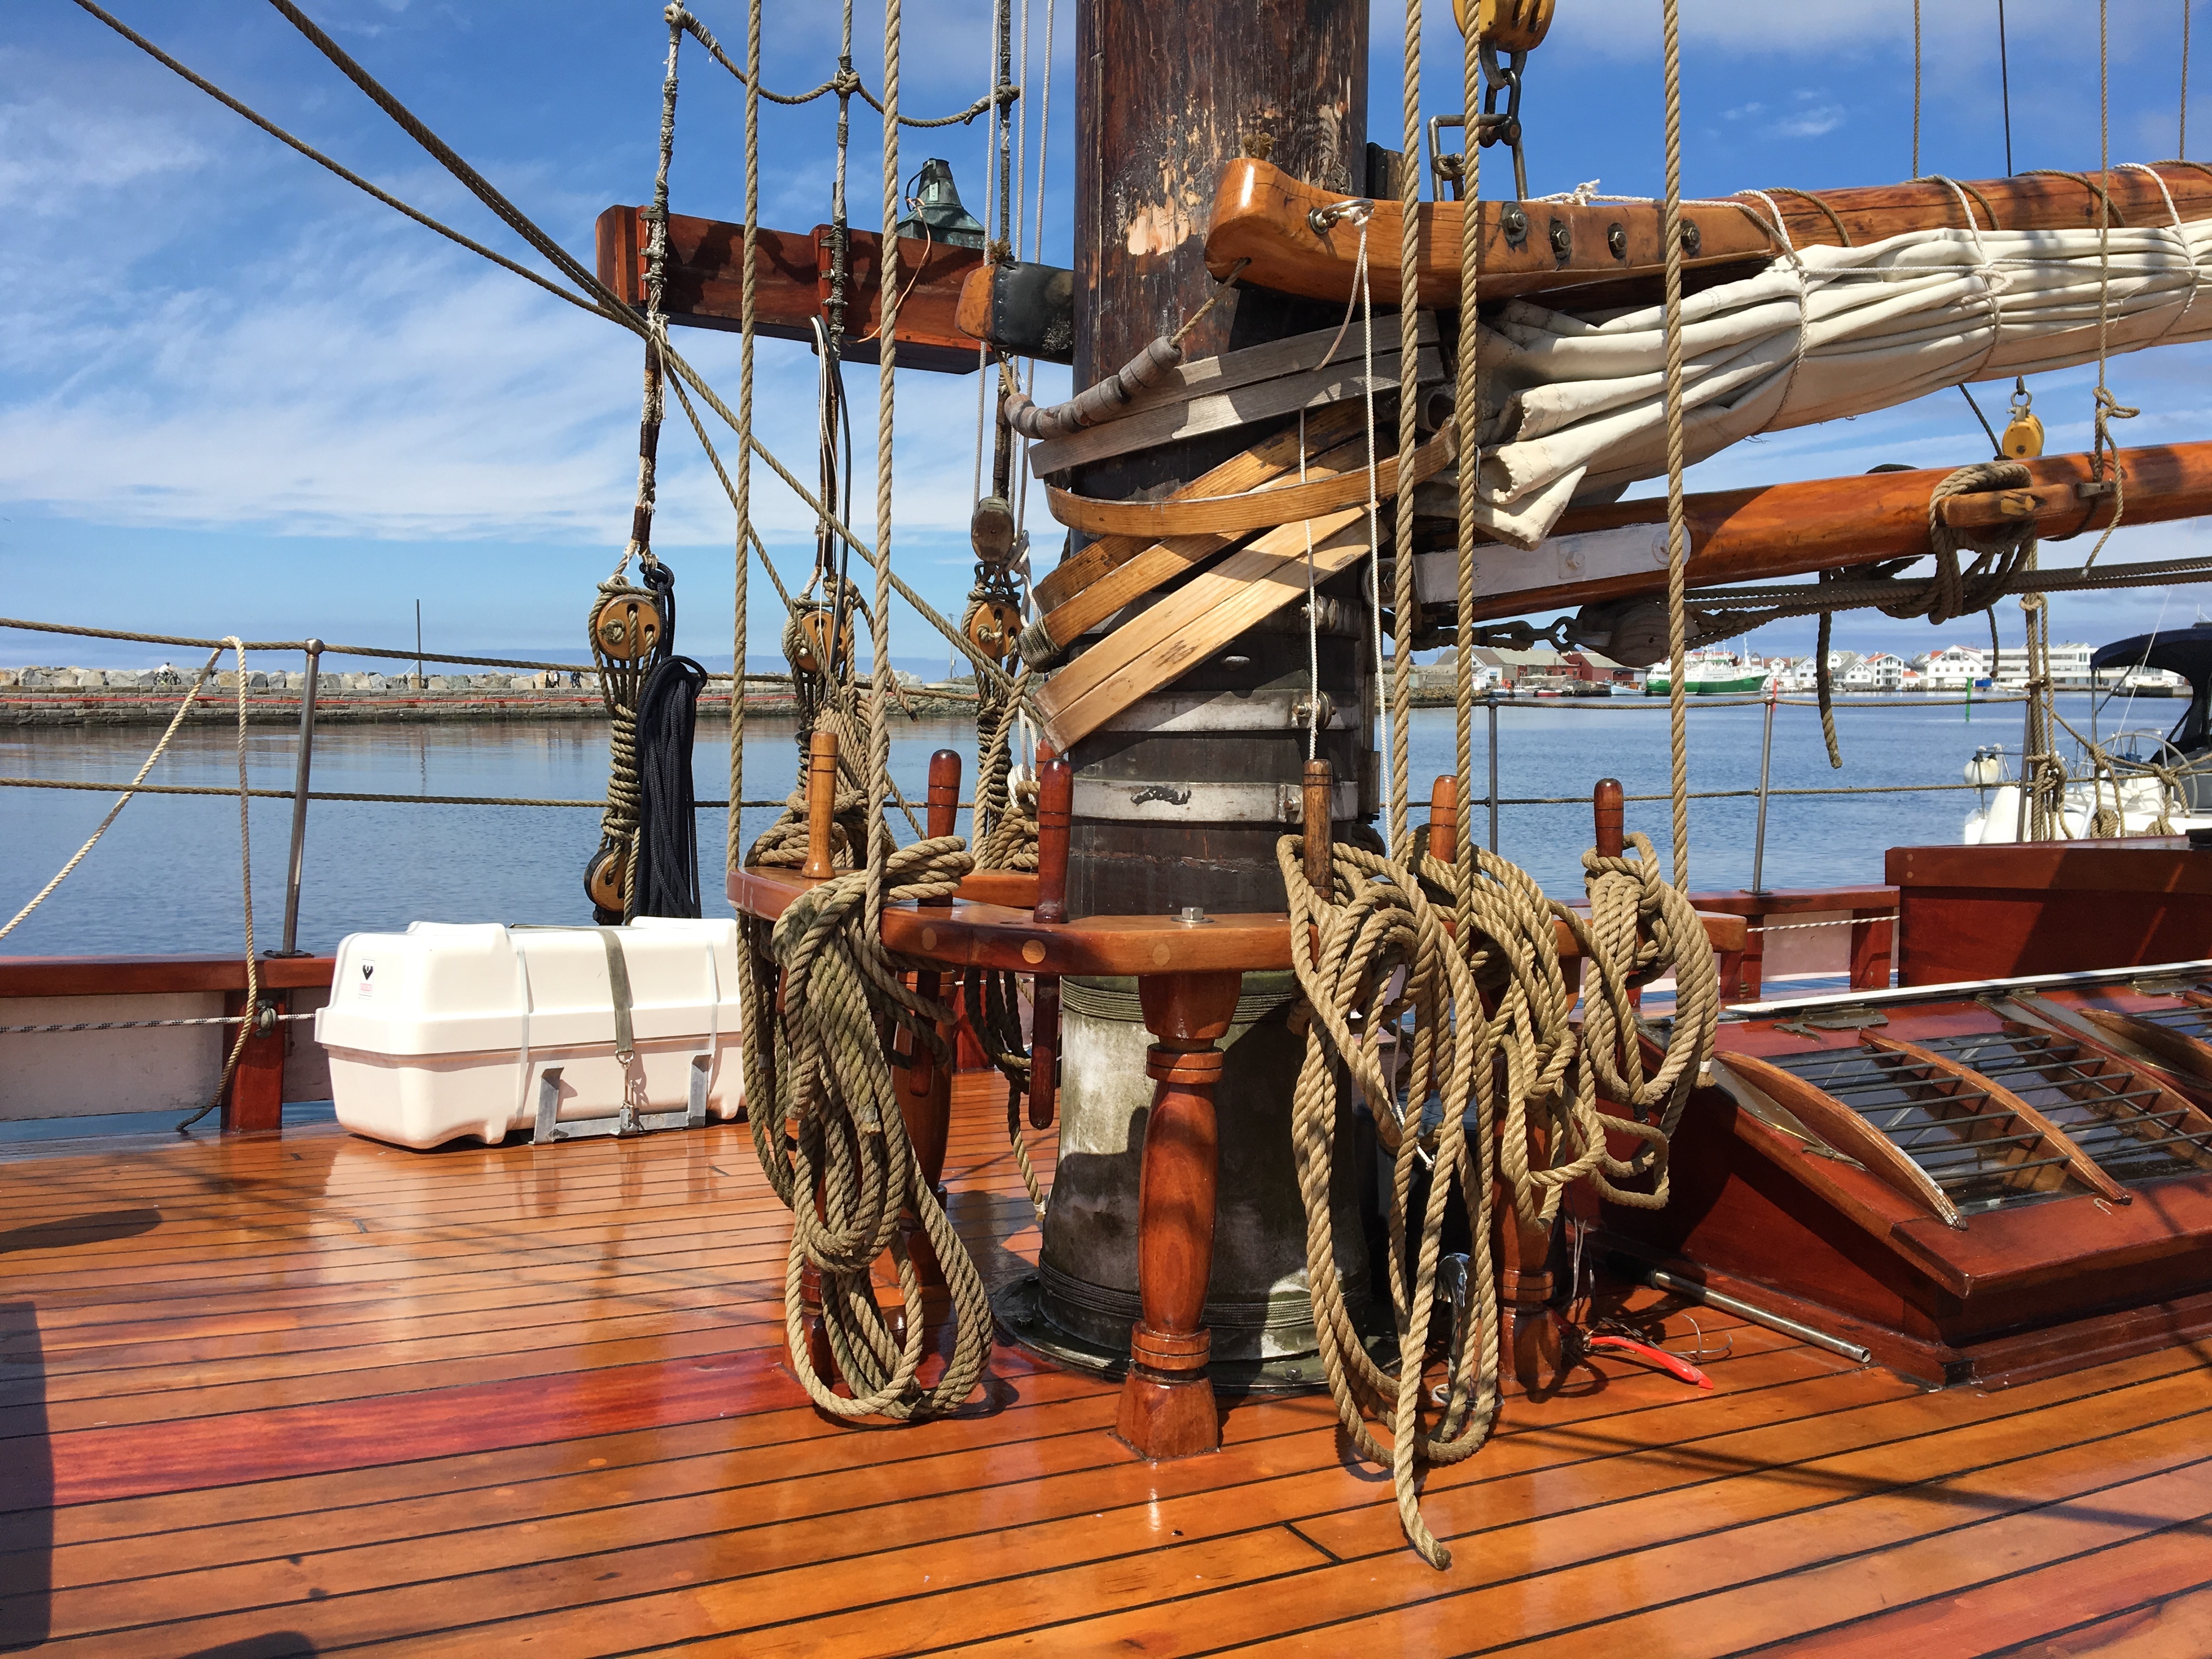
rope, dock, wood, boat, ship, vehicle, mast, yacht, blue, sailboat, sail, watercraft, sailing ship, tall ship, galleon, colin archer, caravel